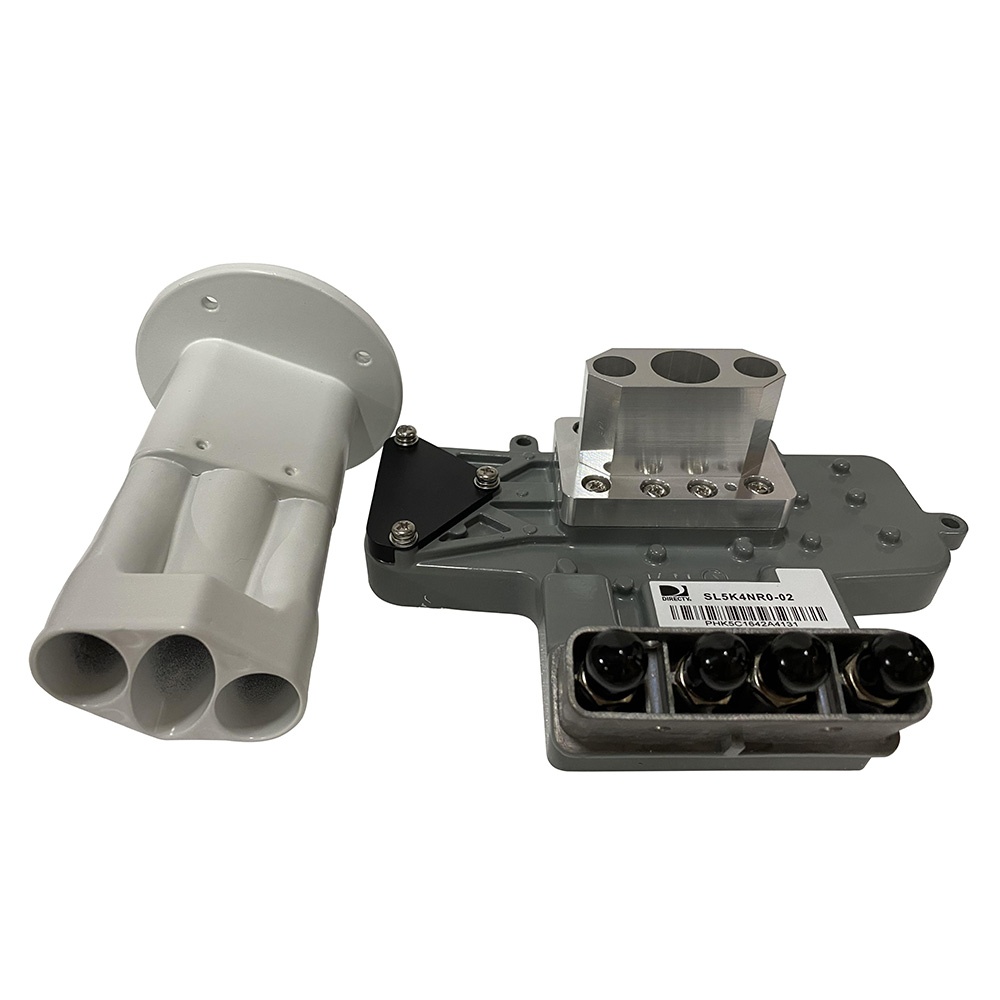
Intellian S6HD LNB Feed Horn Assembly [S2-6817]
Brand: Intellian
S6HD LNB & Feed Horn Assembly The s6HD LNB and Feed Horn Assembly (SlimLine -5) is for use with Intellian s6HD only. Includes triple LNB and matched feedhorn assembly for the reception of Ku- and Ka-band signals for DirecTV. Technical Specifications: 2.2 lbs 10.2" x 6.7" x 4.7" In the Box: Triple LNB Feed horn assembly
Category: Electronics > Electronics Accessories > Antenna Accessories > Satellite LNBs